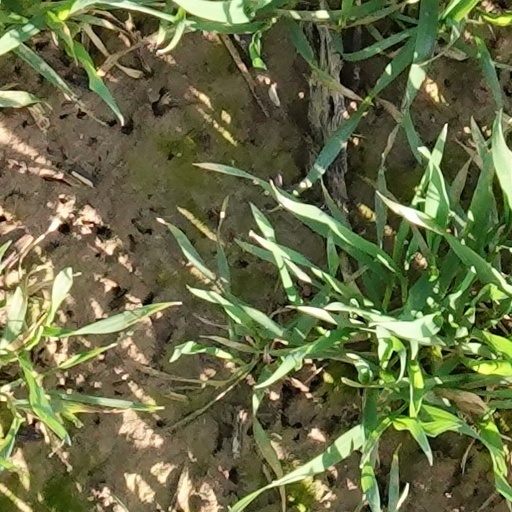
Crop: wheat